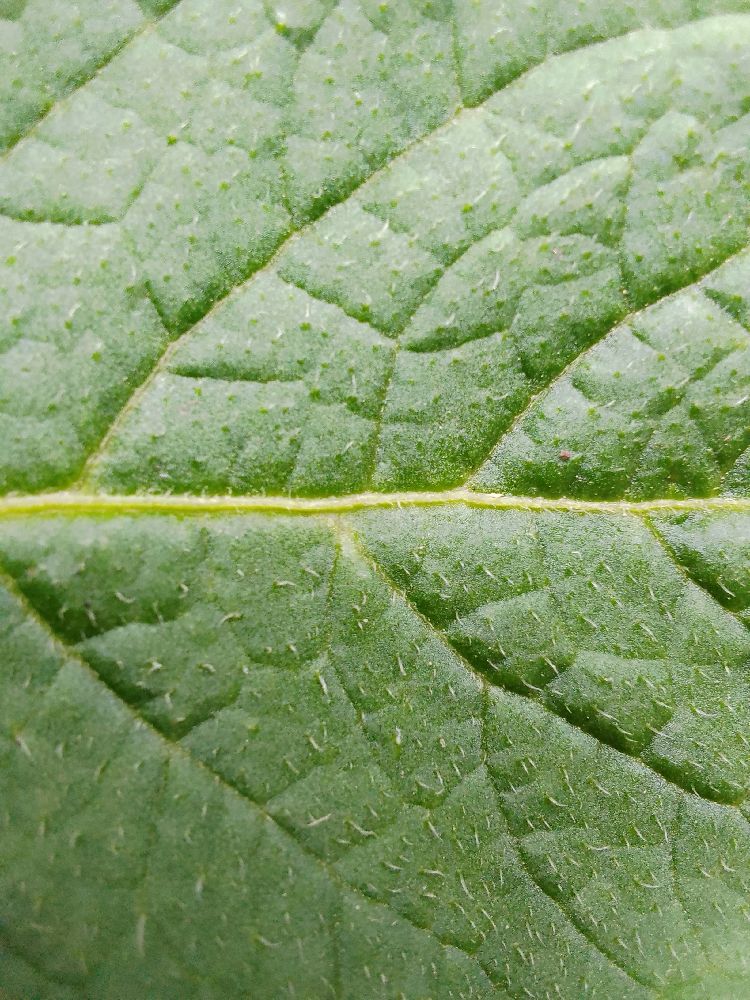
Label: Healthy